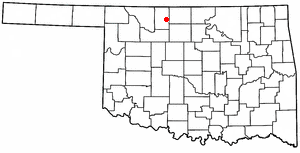
Jet est une ville américaine située dans le comté d'Alfalfa, dans l’État d’Oklahoma. Selon le recensement de 2000, sa population s’élève à 230 habitants.